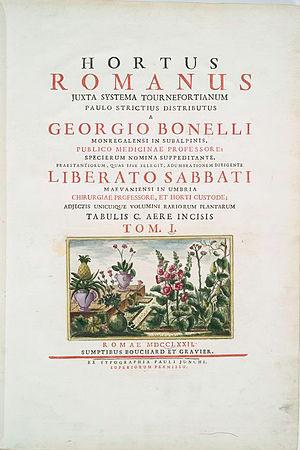
Hortus Romanus est le titre d'un traité de botanique en huit volumes, publié à Rome entre 1772-1793.